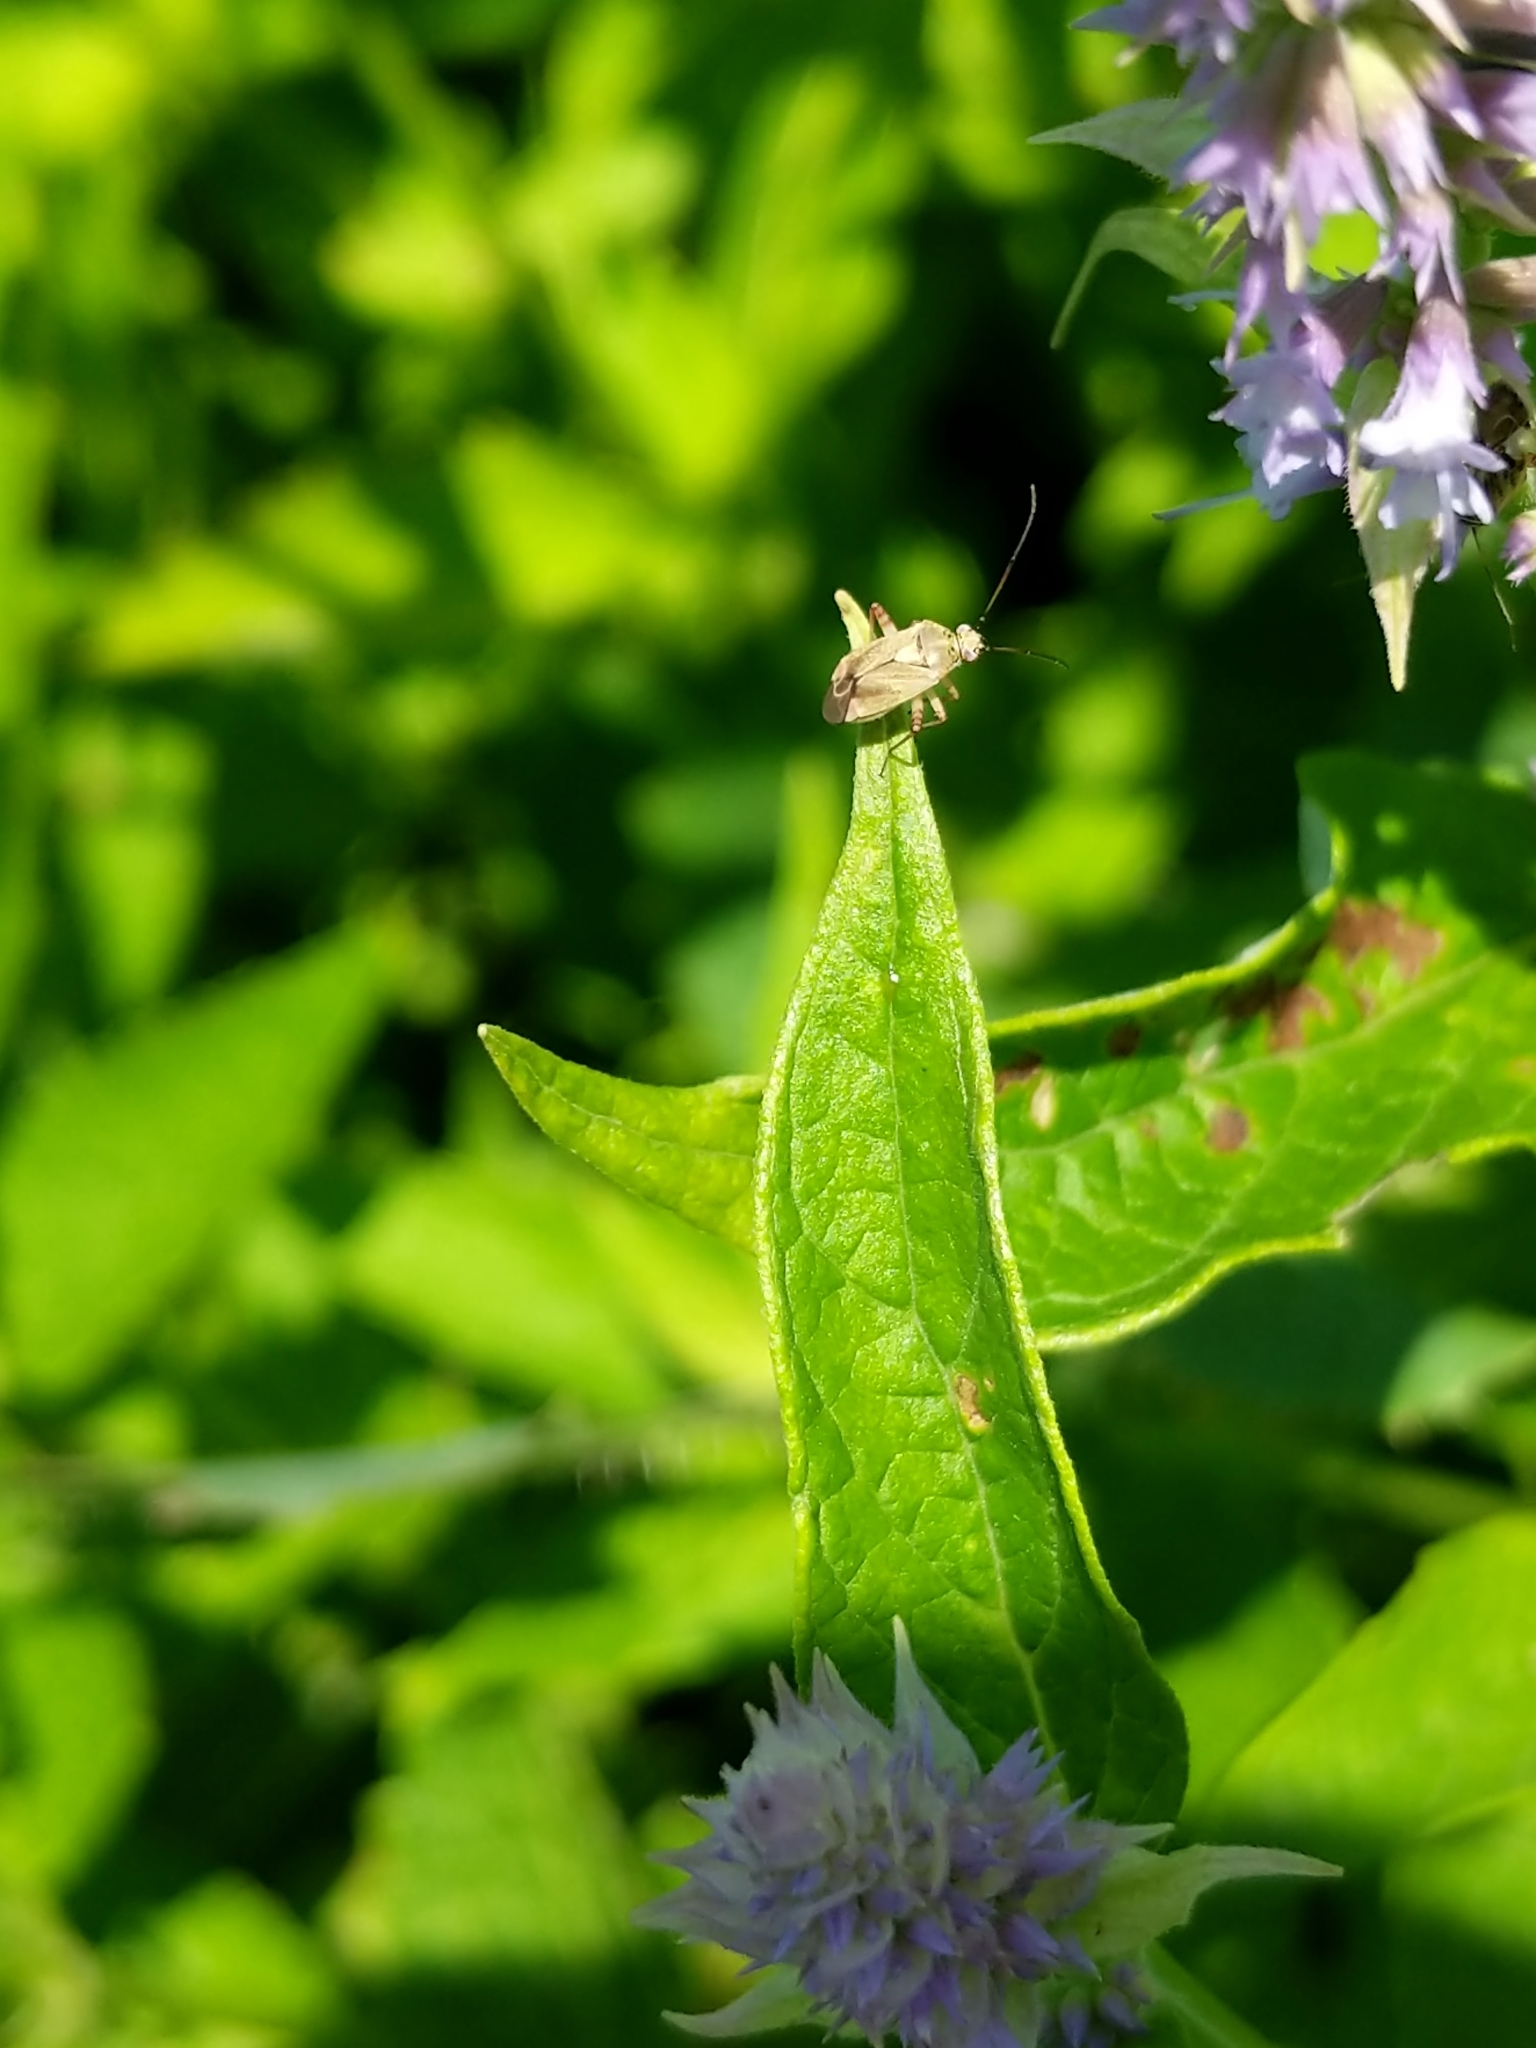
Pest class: lygus_bug